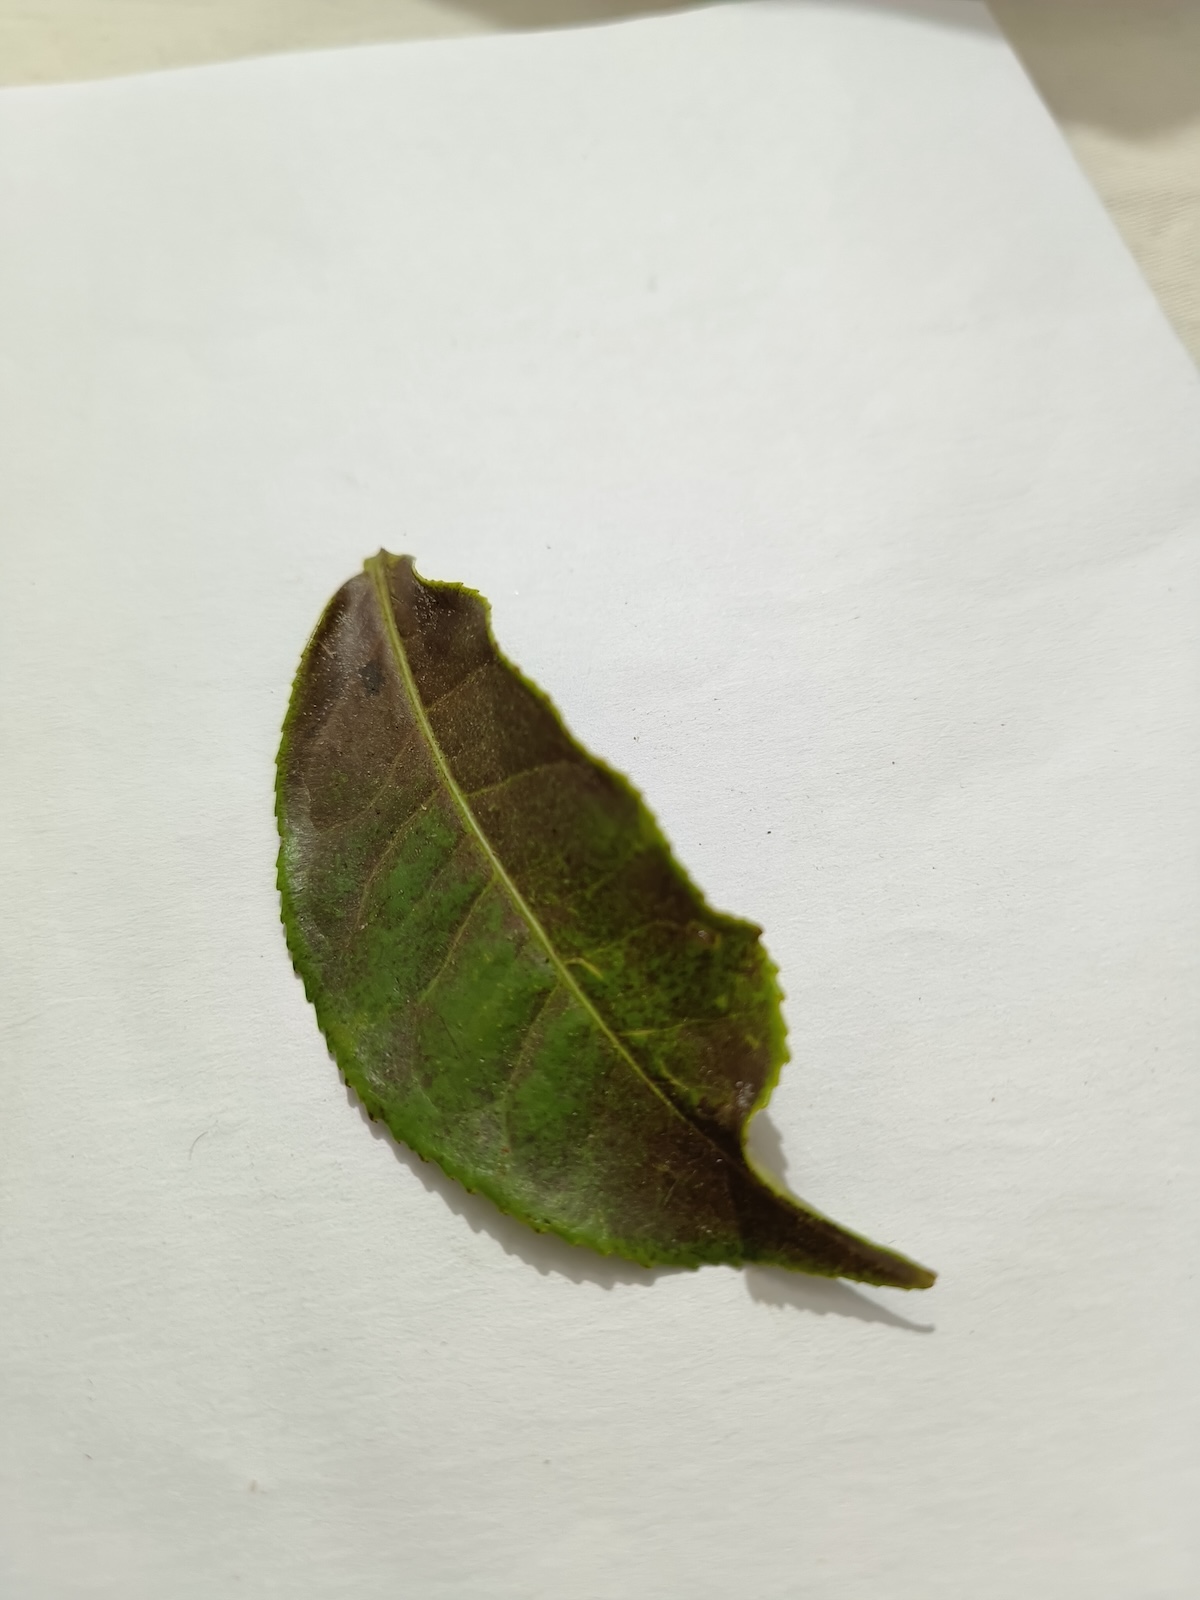
Label: Red spider